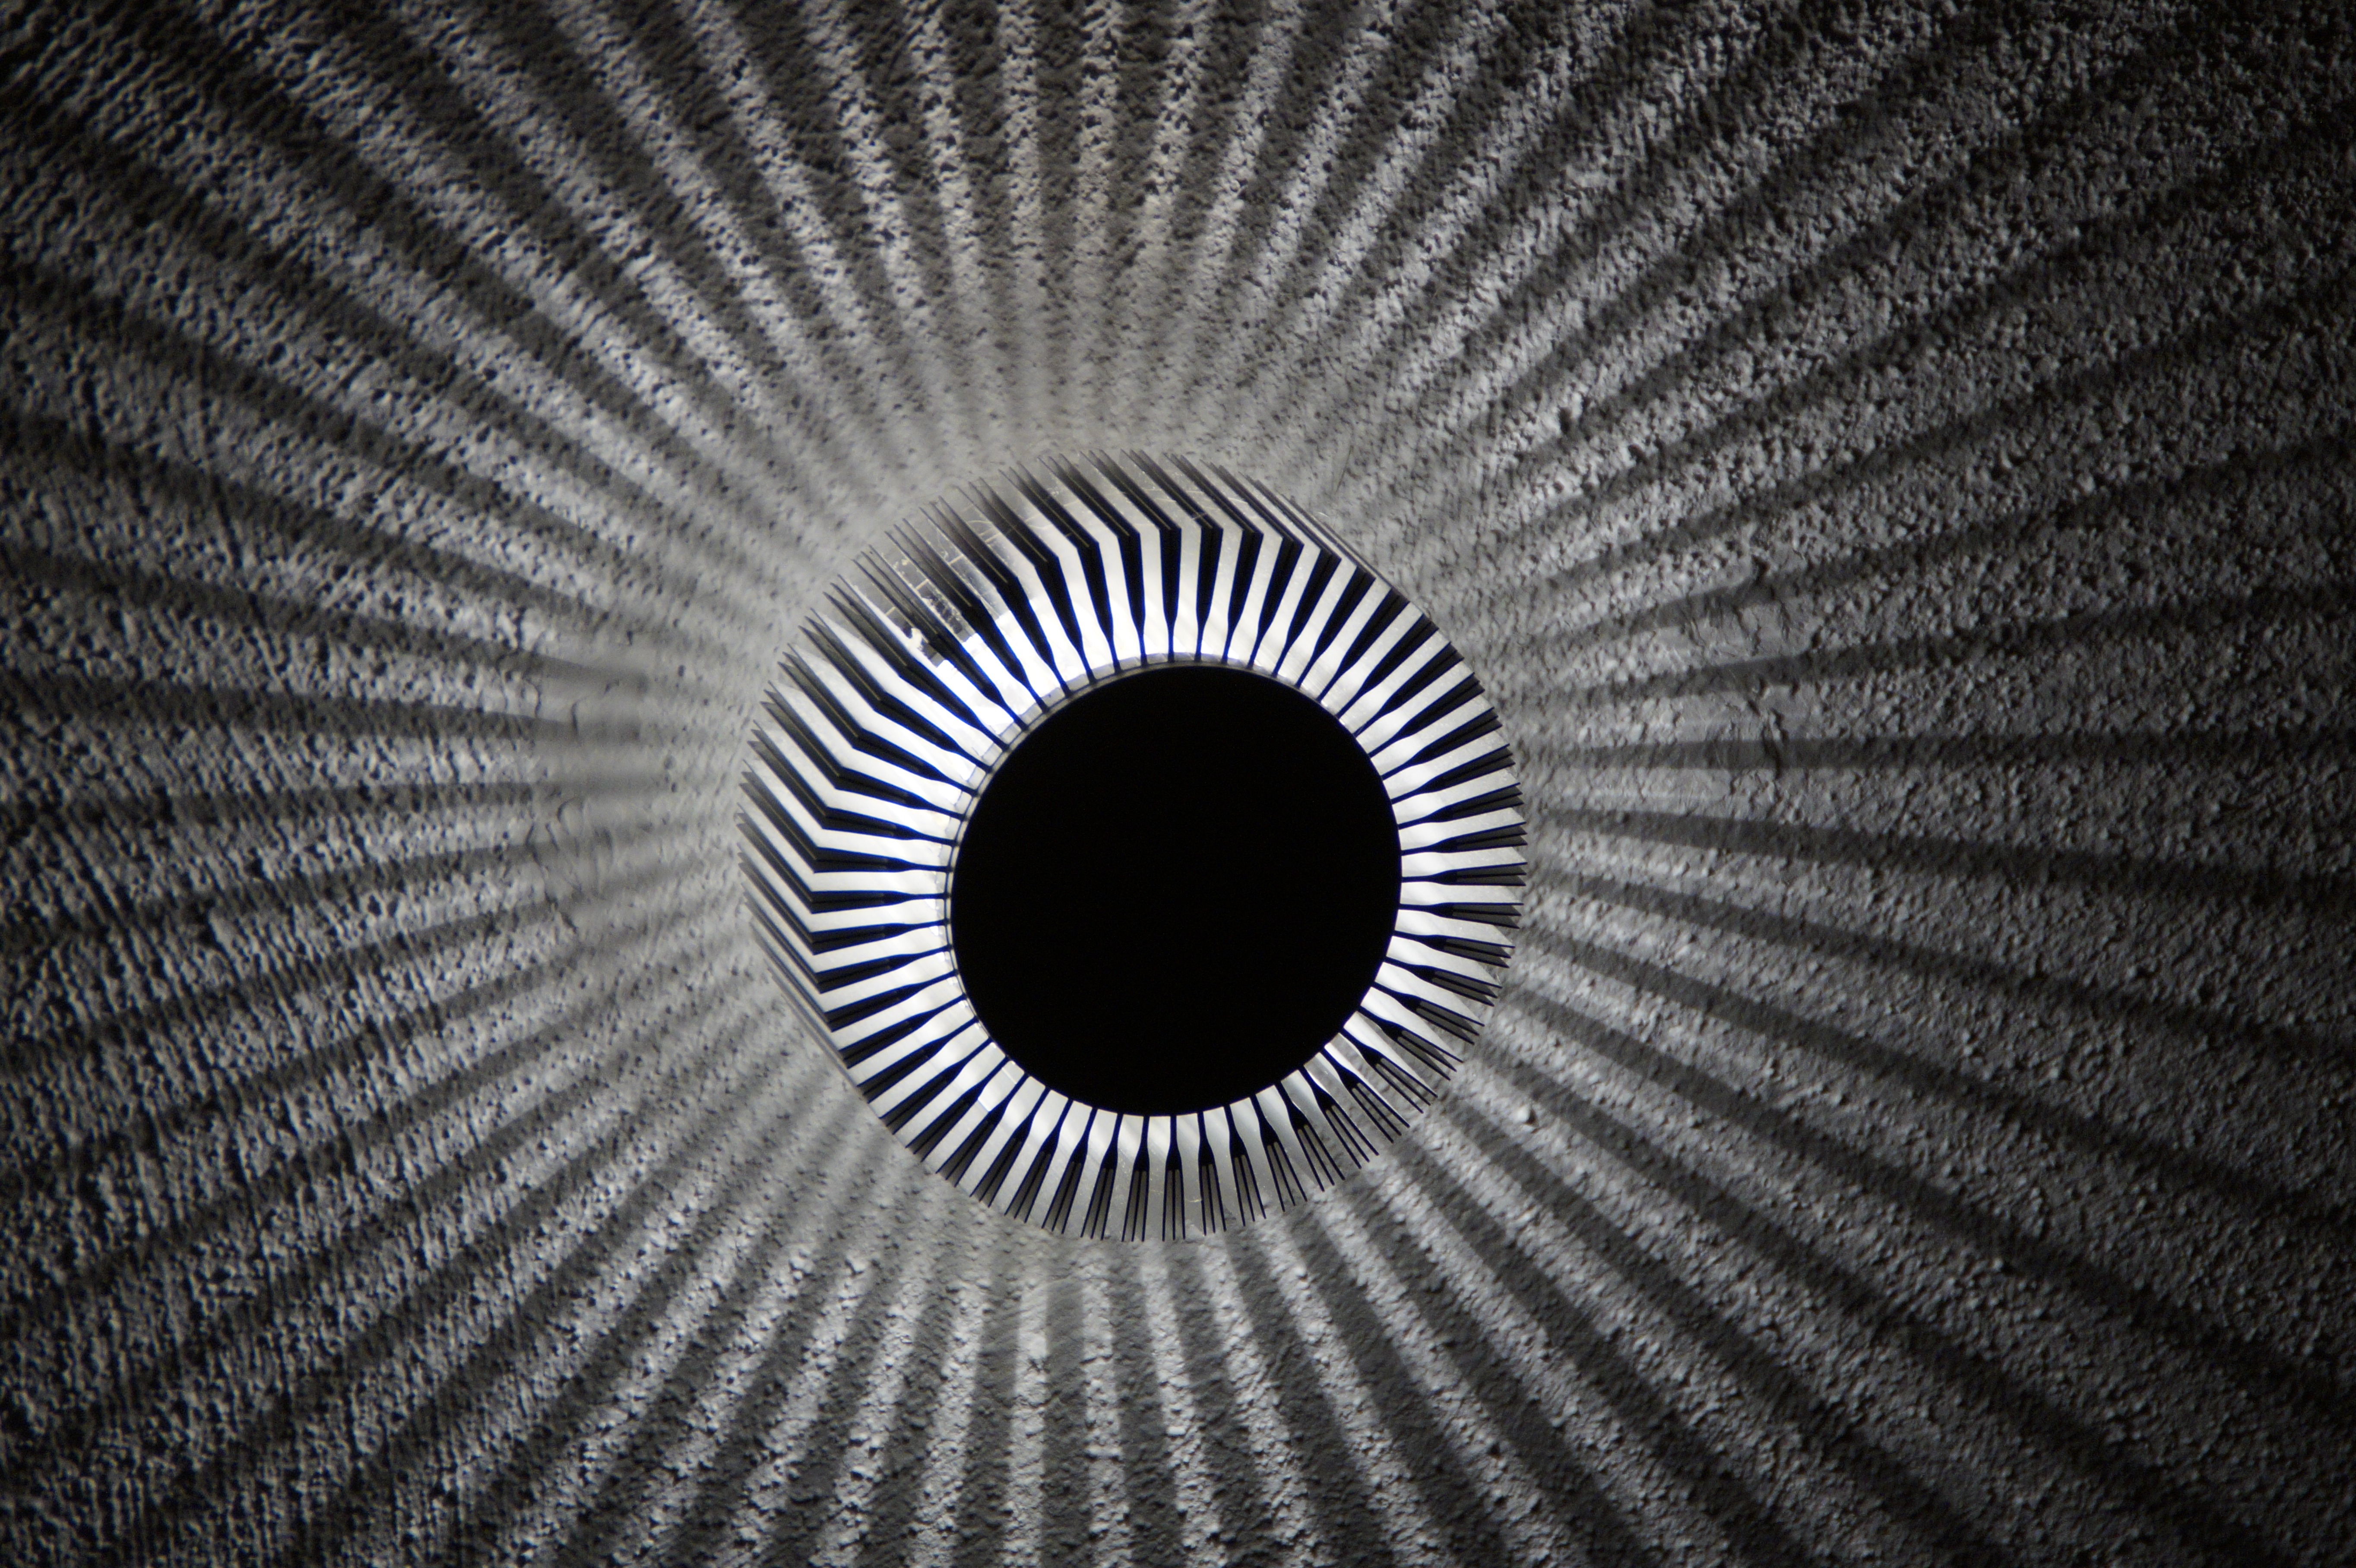
wing, light, black and white, structure, white, sunlight, texture, spiral, wall, dark, decoration, line, shadow, contrast, darkness, blue, lamp, object, black, monochrome, lighting, modern, circle, illuminated, deco, close up, eye, bright, symmetry, rays, organ, shape, macro photography, shadow play, monochrome photography, aircraft engine, light object